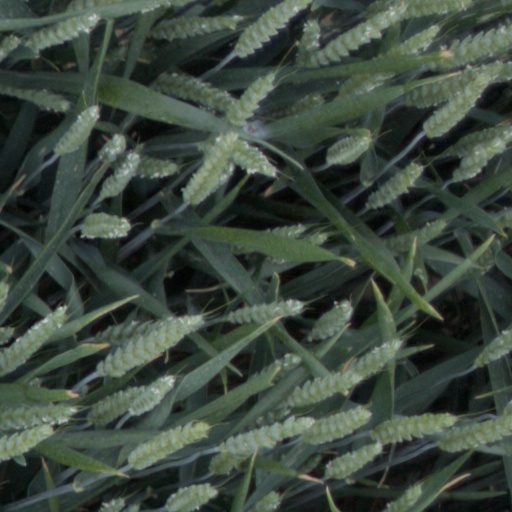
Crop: wheat